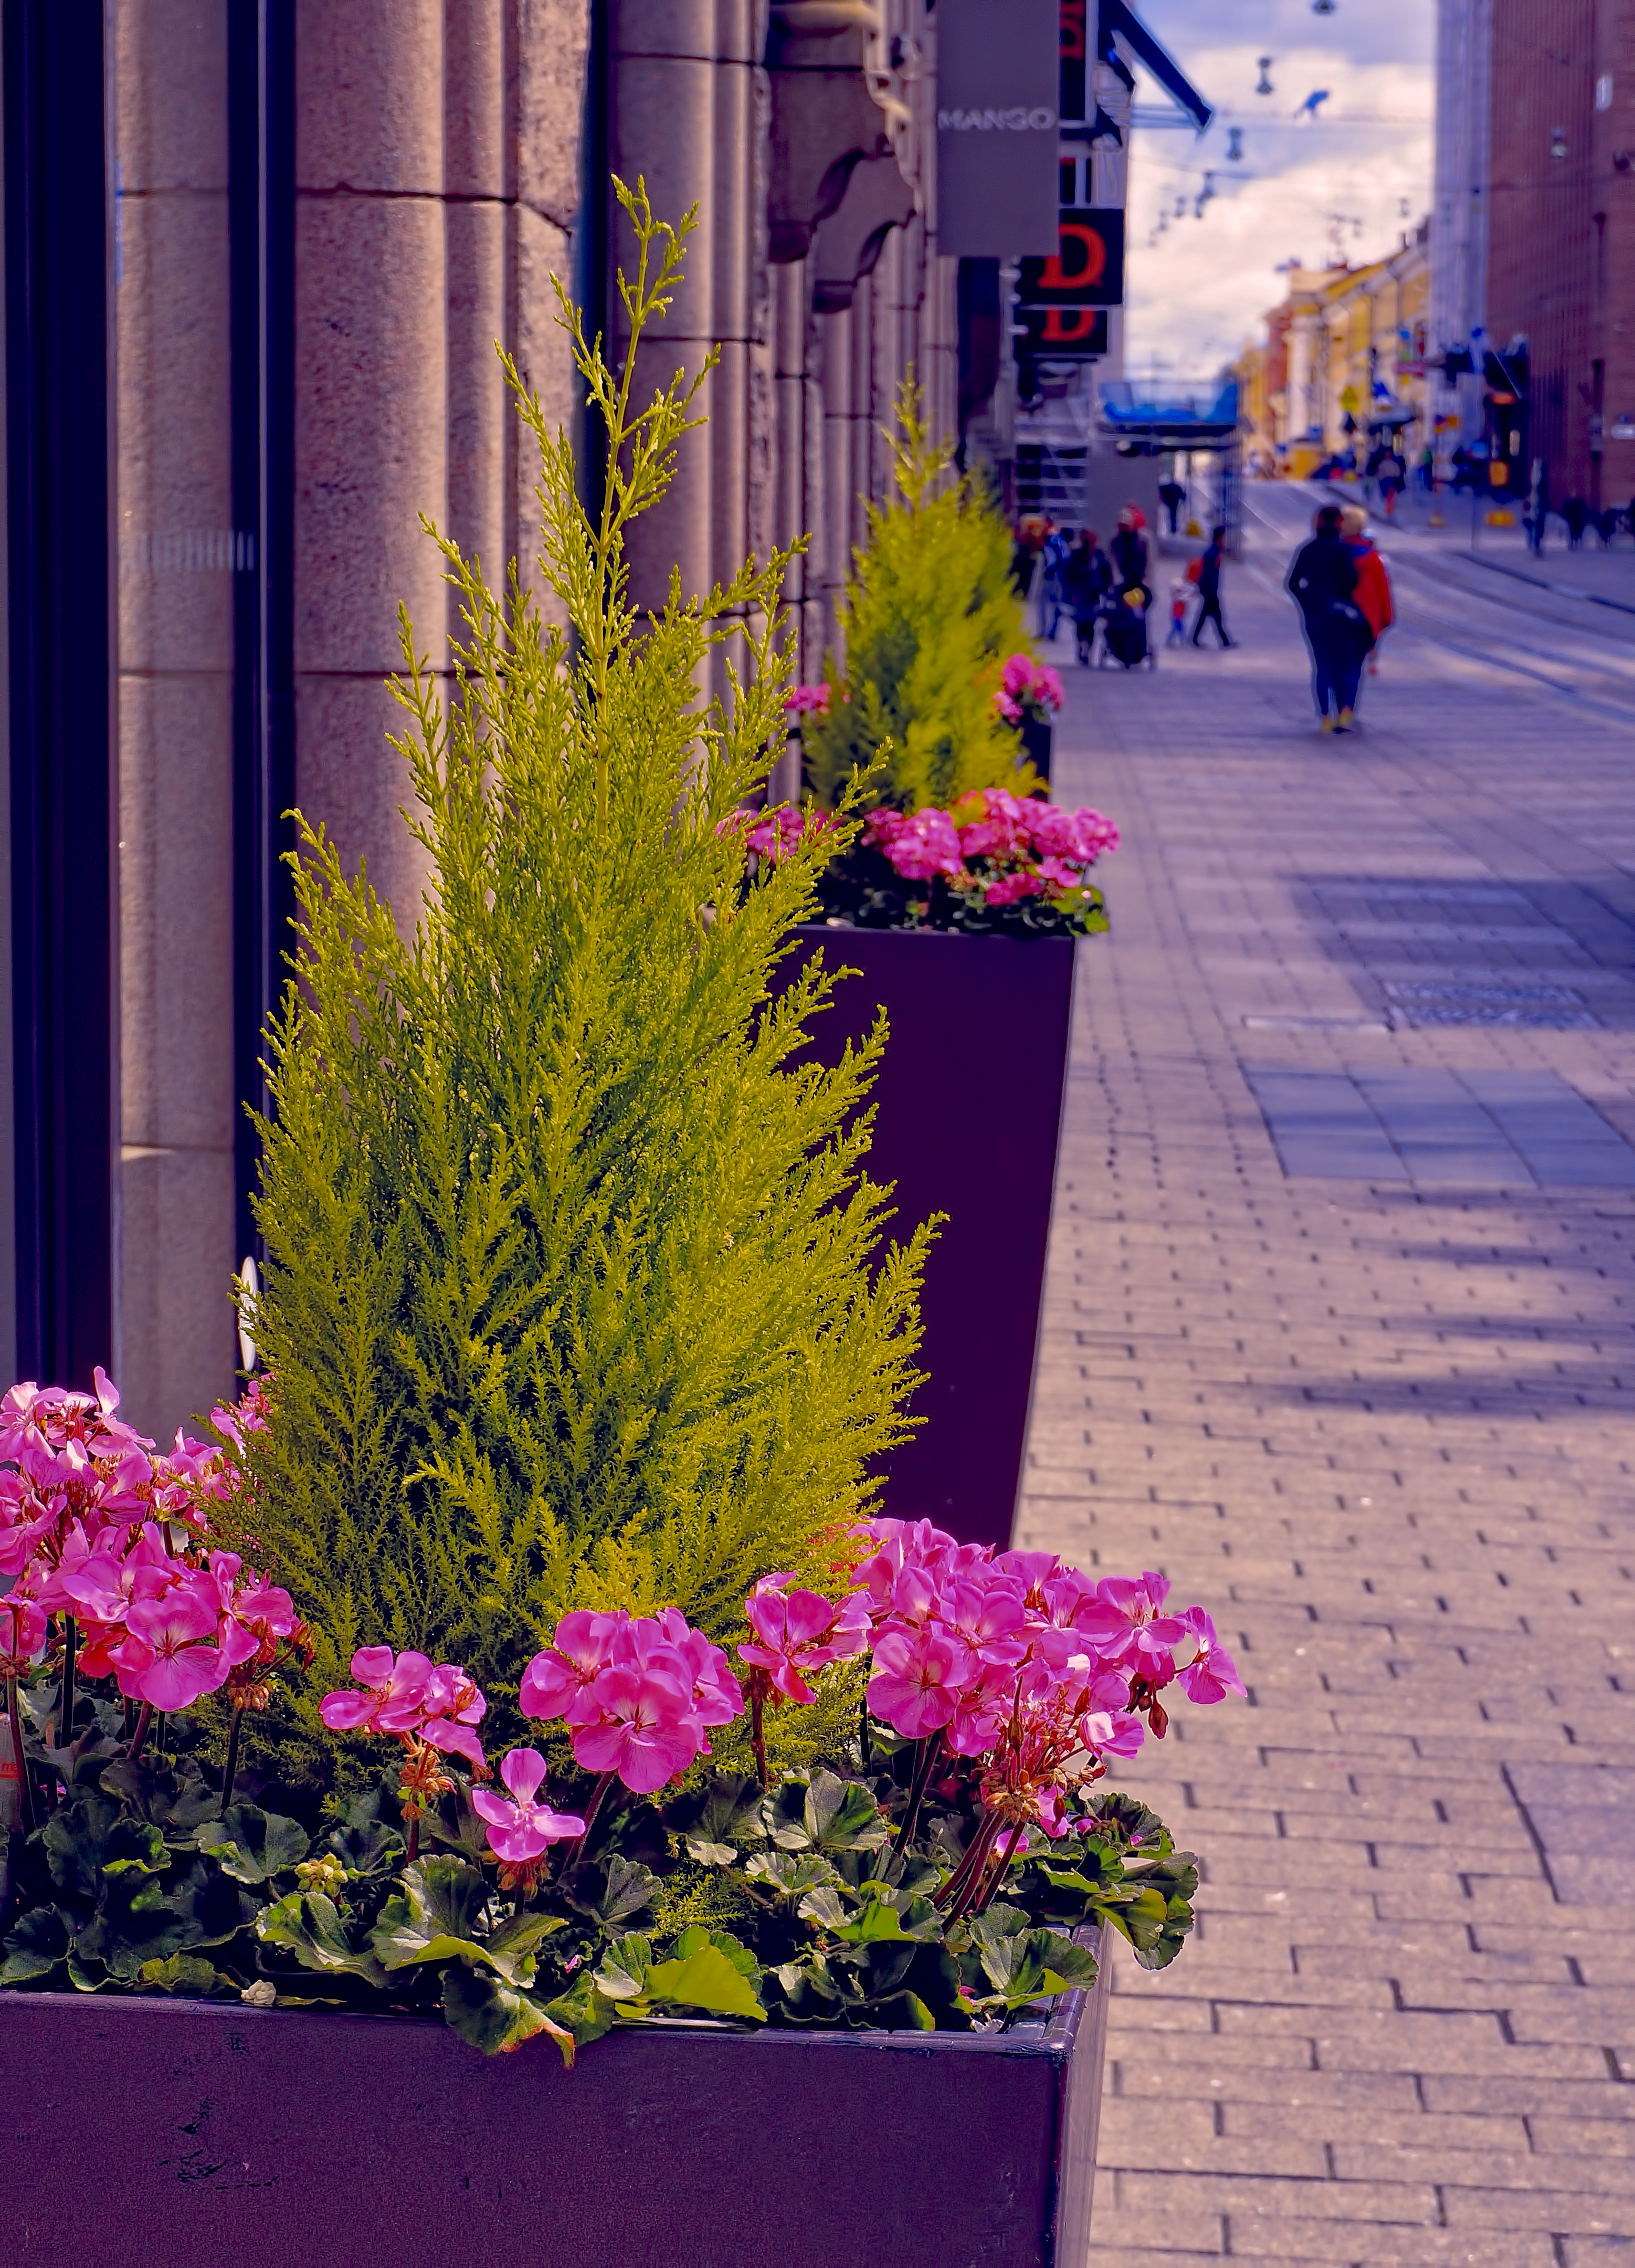
tree, plant, road, street, leaf, flower, purple, city, spring, color, autumn, flora, season, flowers, art, sony, finland, helsinki, alpha, floristry, 3000, ilce, ilce3000, aleksanterinkatu, ilce3000k